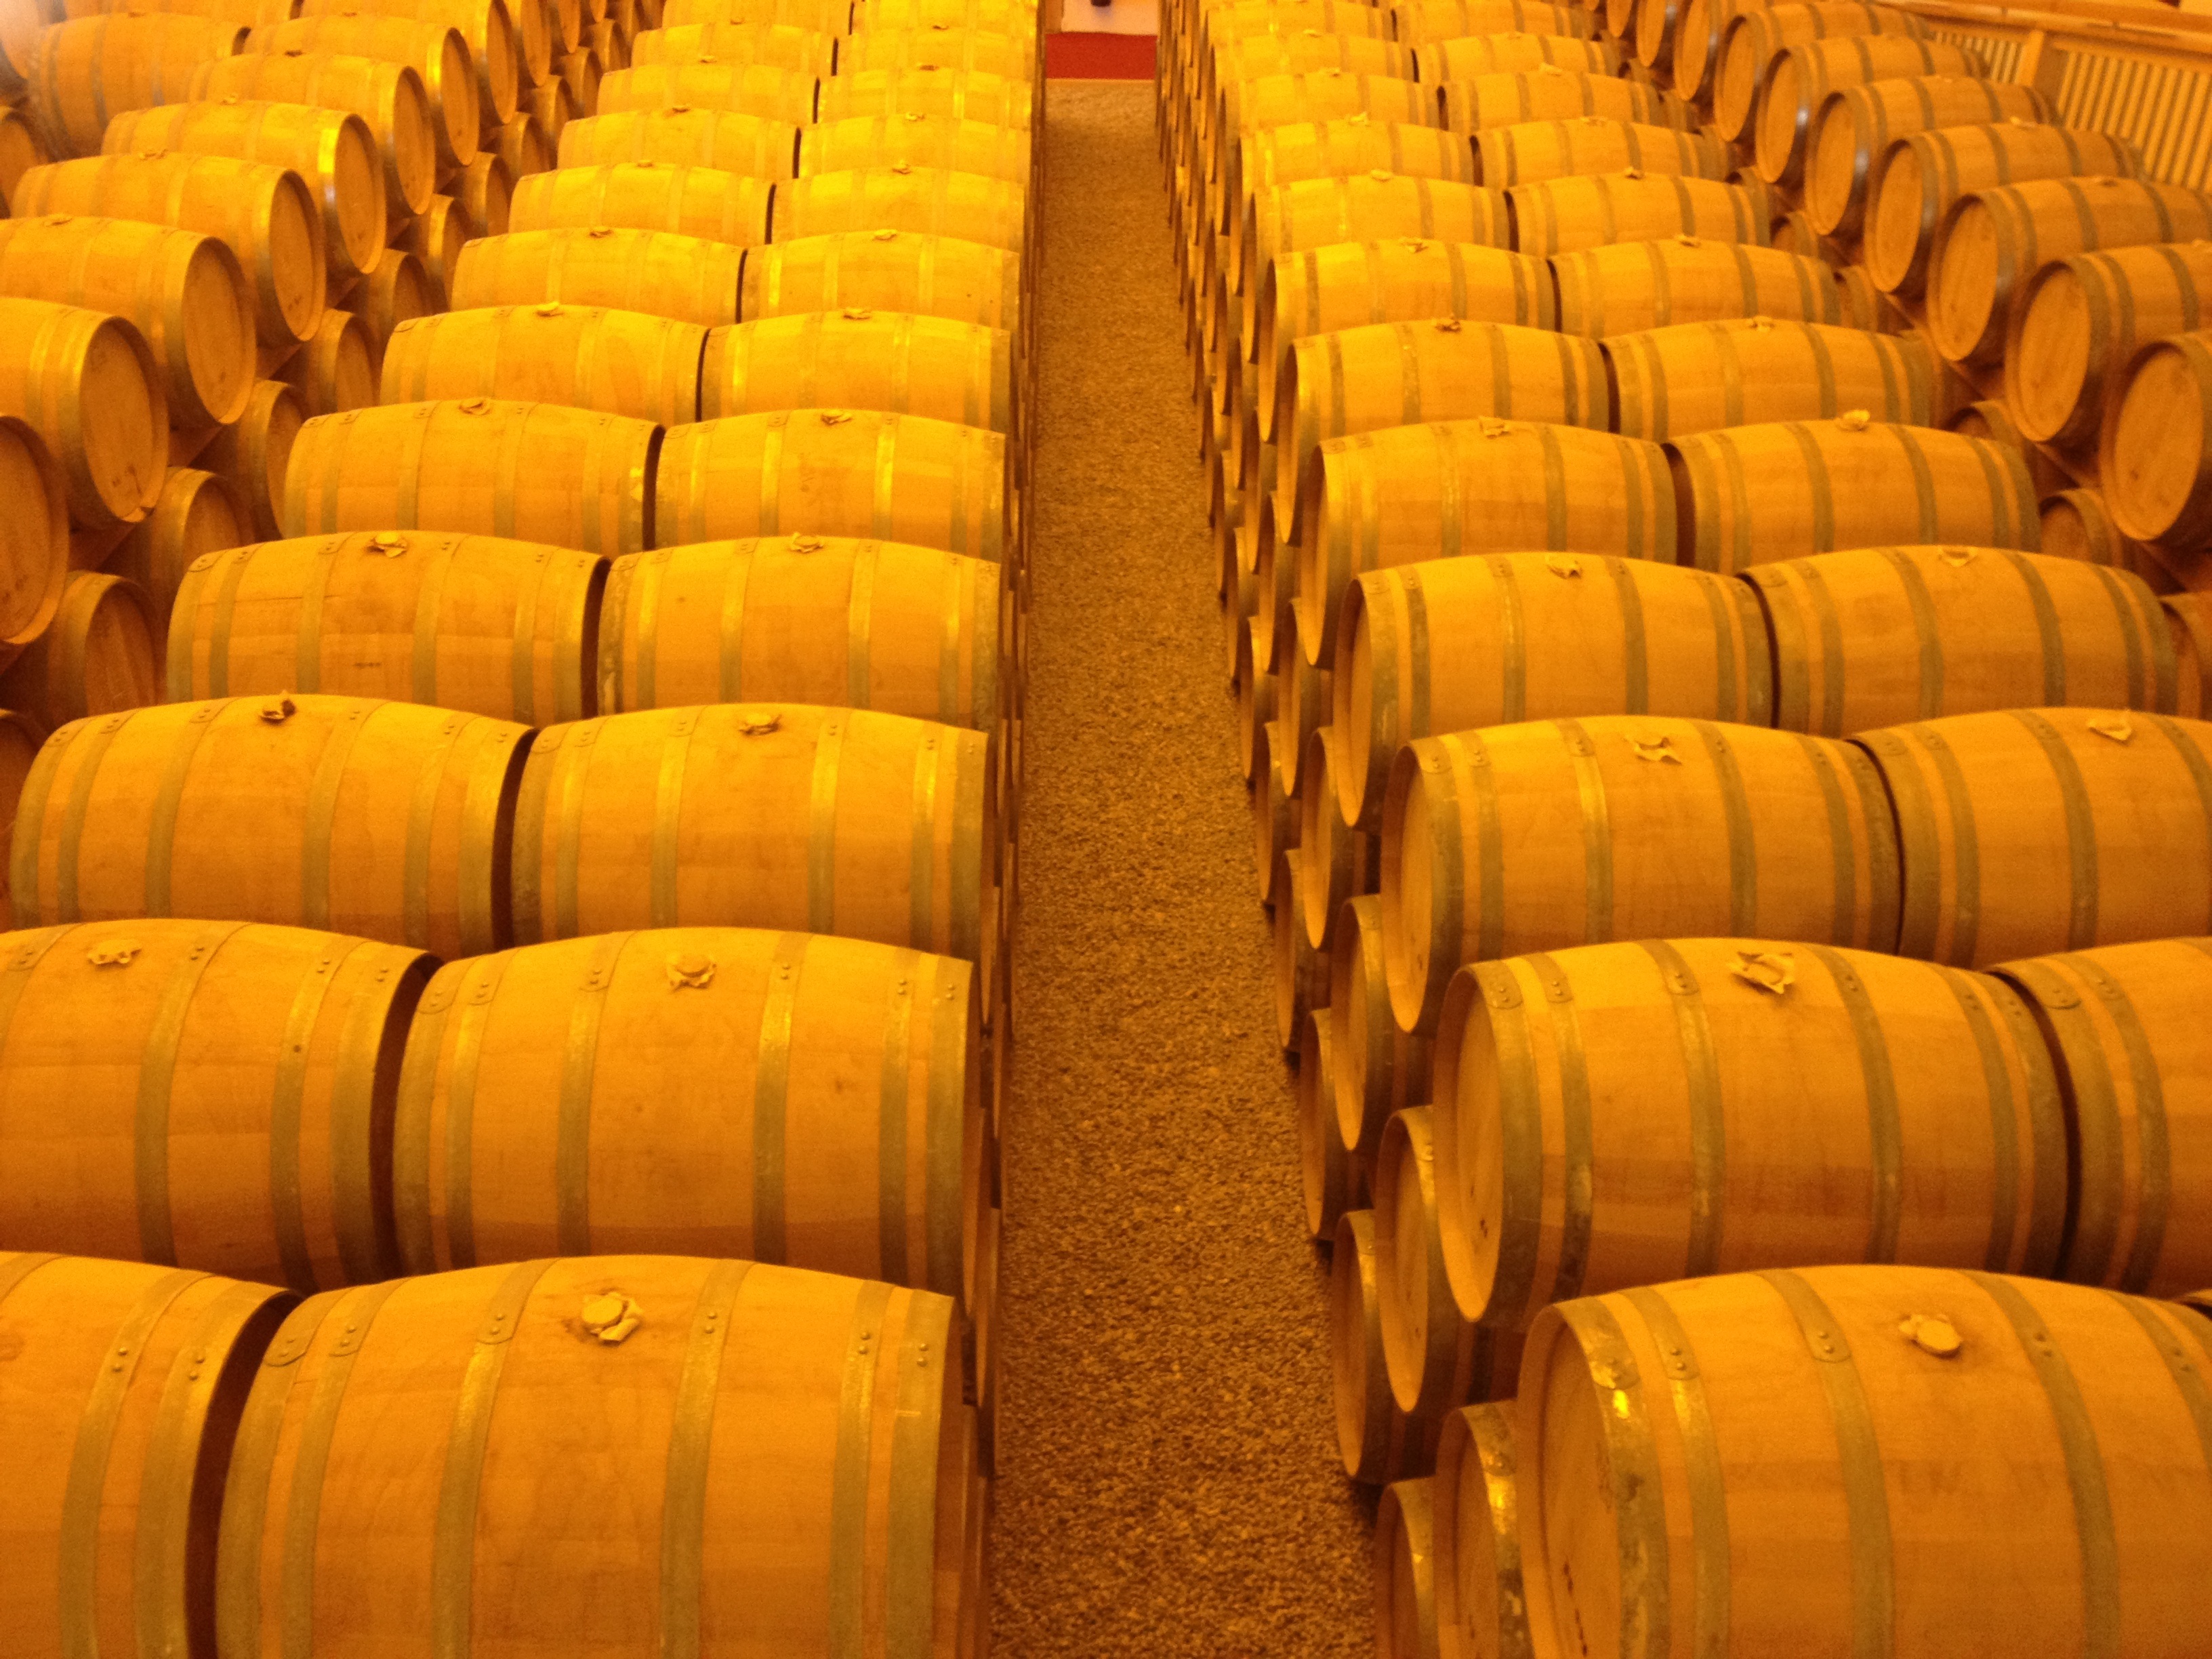
wood, wine, food, golden, produce, yellow, barrel, whiskey, container, barrels, man made object